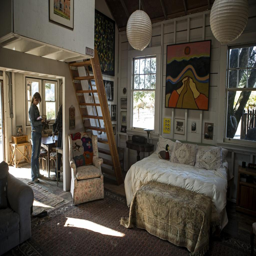
person looks at a book which was a bar that was bought for $1 and moved to the property .